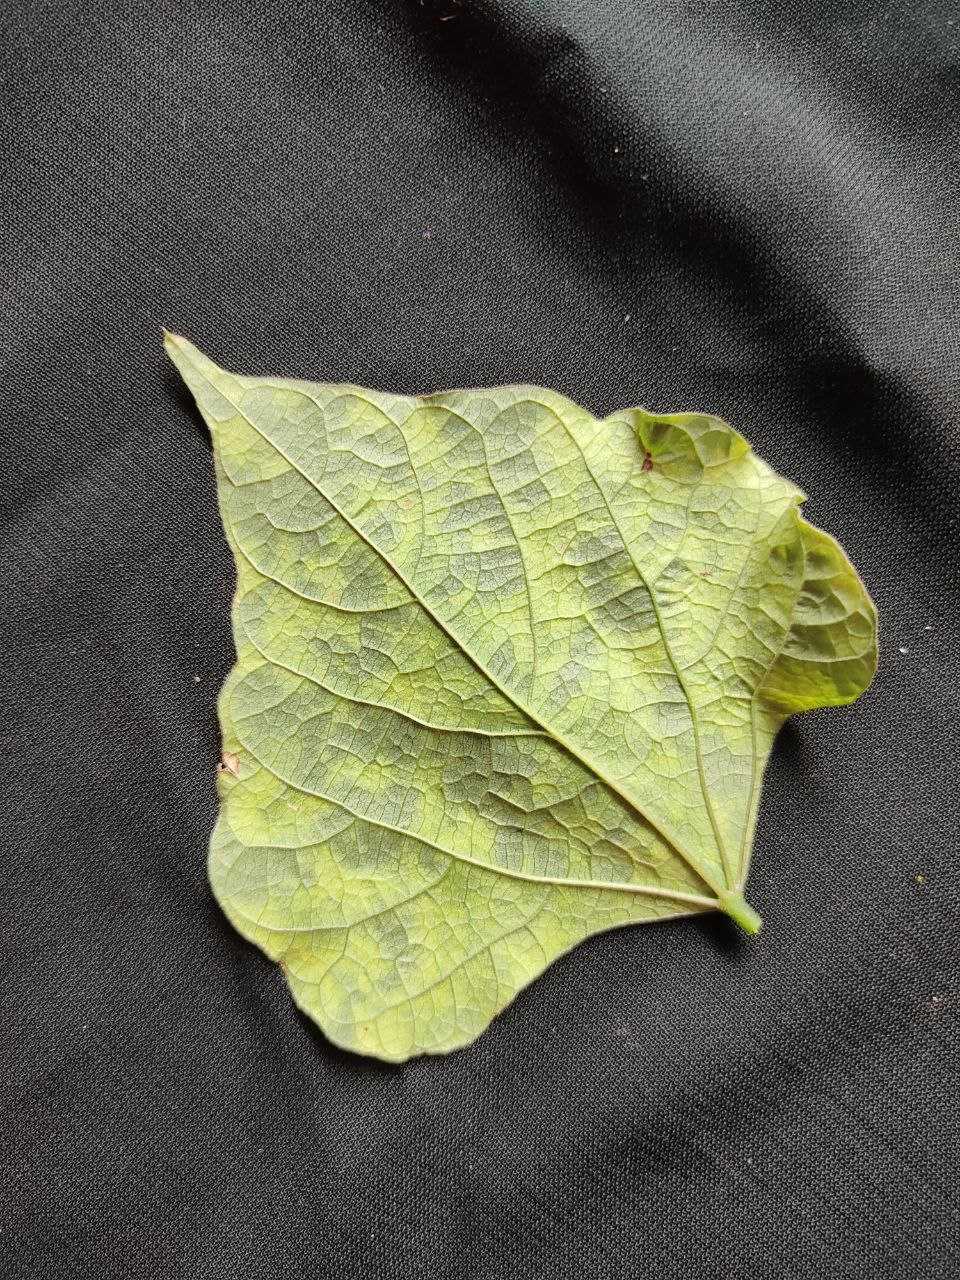
Crop: bean
Leaf condition: Mosaic Virus